Frank Drebin

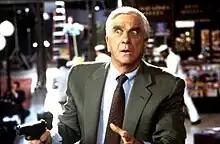
Leslie Nielsen as Frank Drebin in ""

Frank Drebin is a fictional character in the "Police Squad!" television series and "The Naked Gun" movies played by Leslie Nielsen.